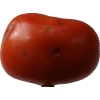
Label: tomato